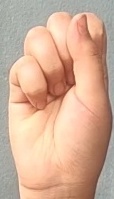
ASL sign: S